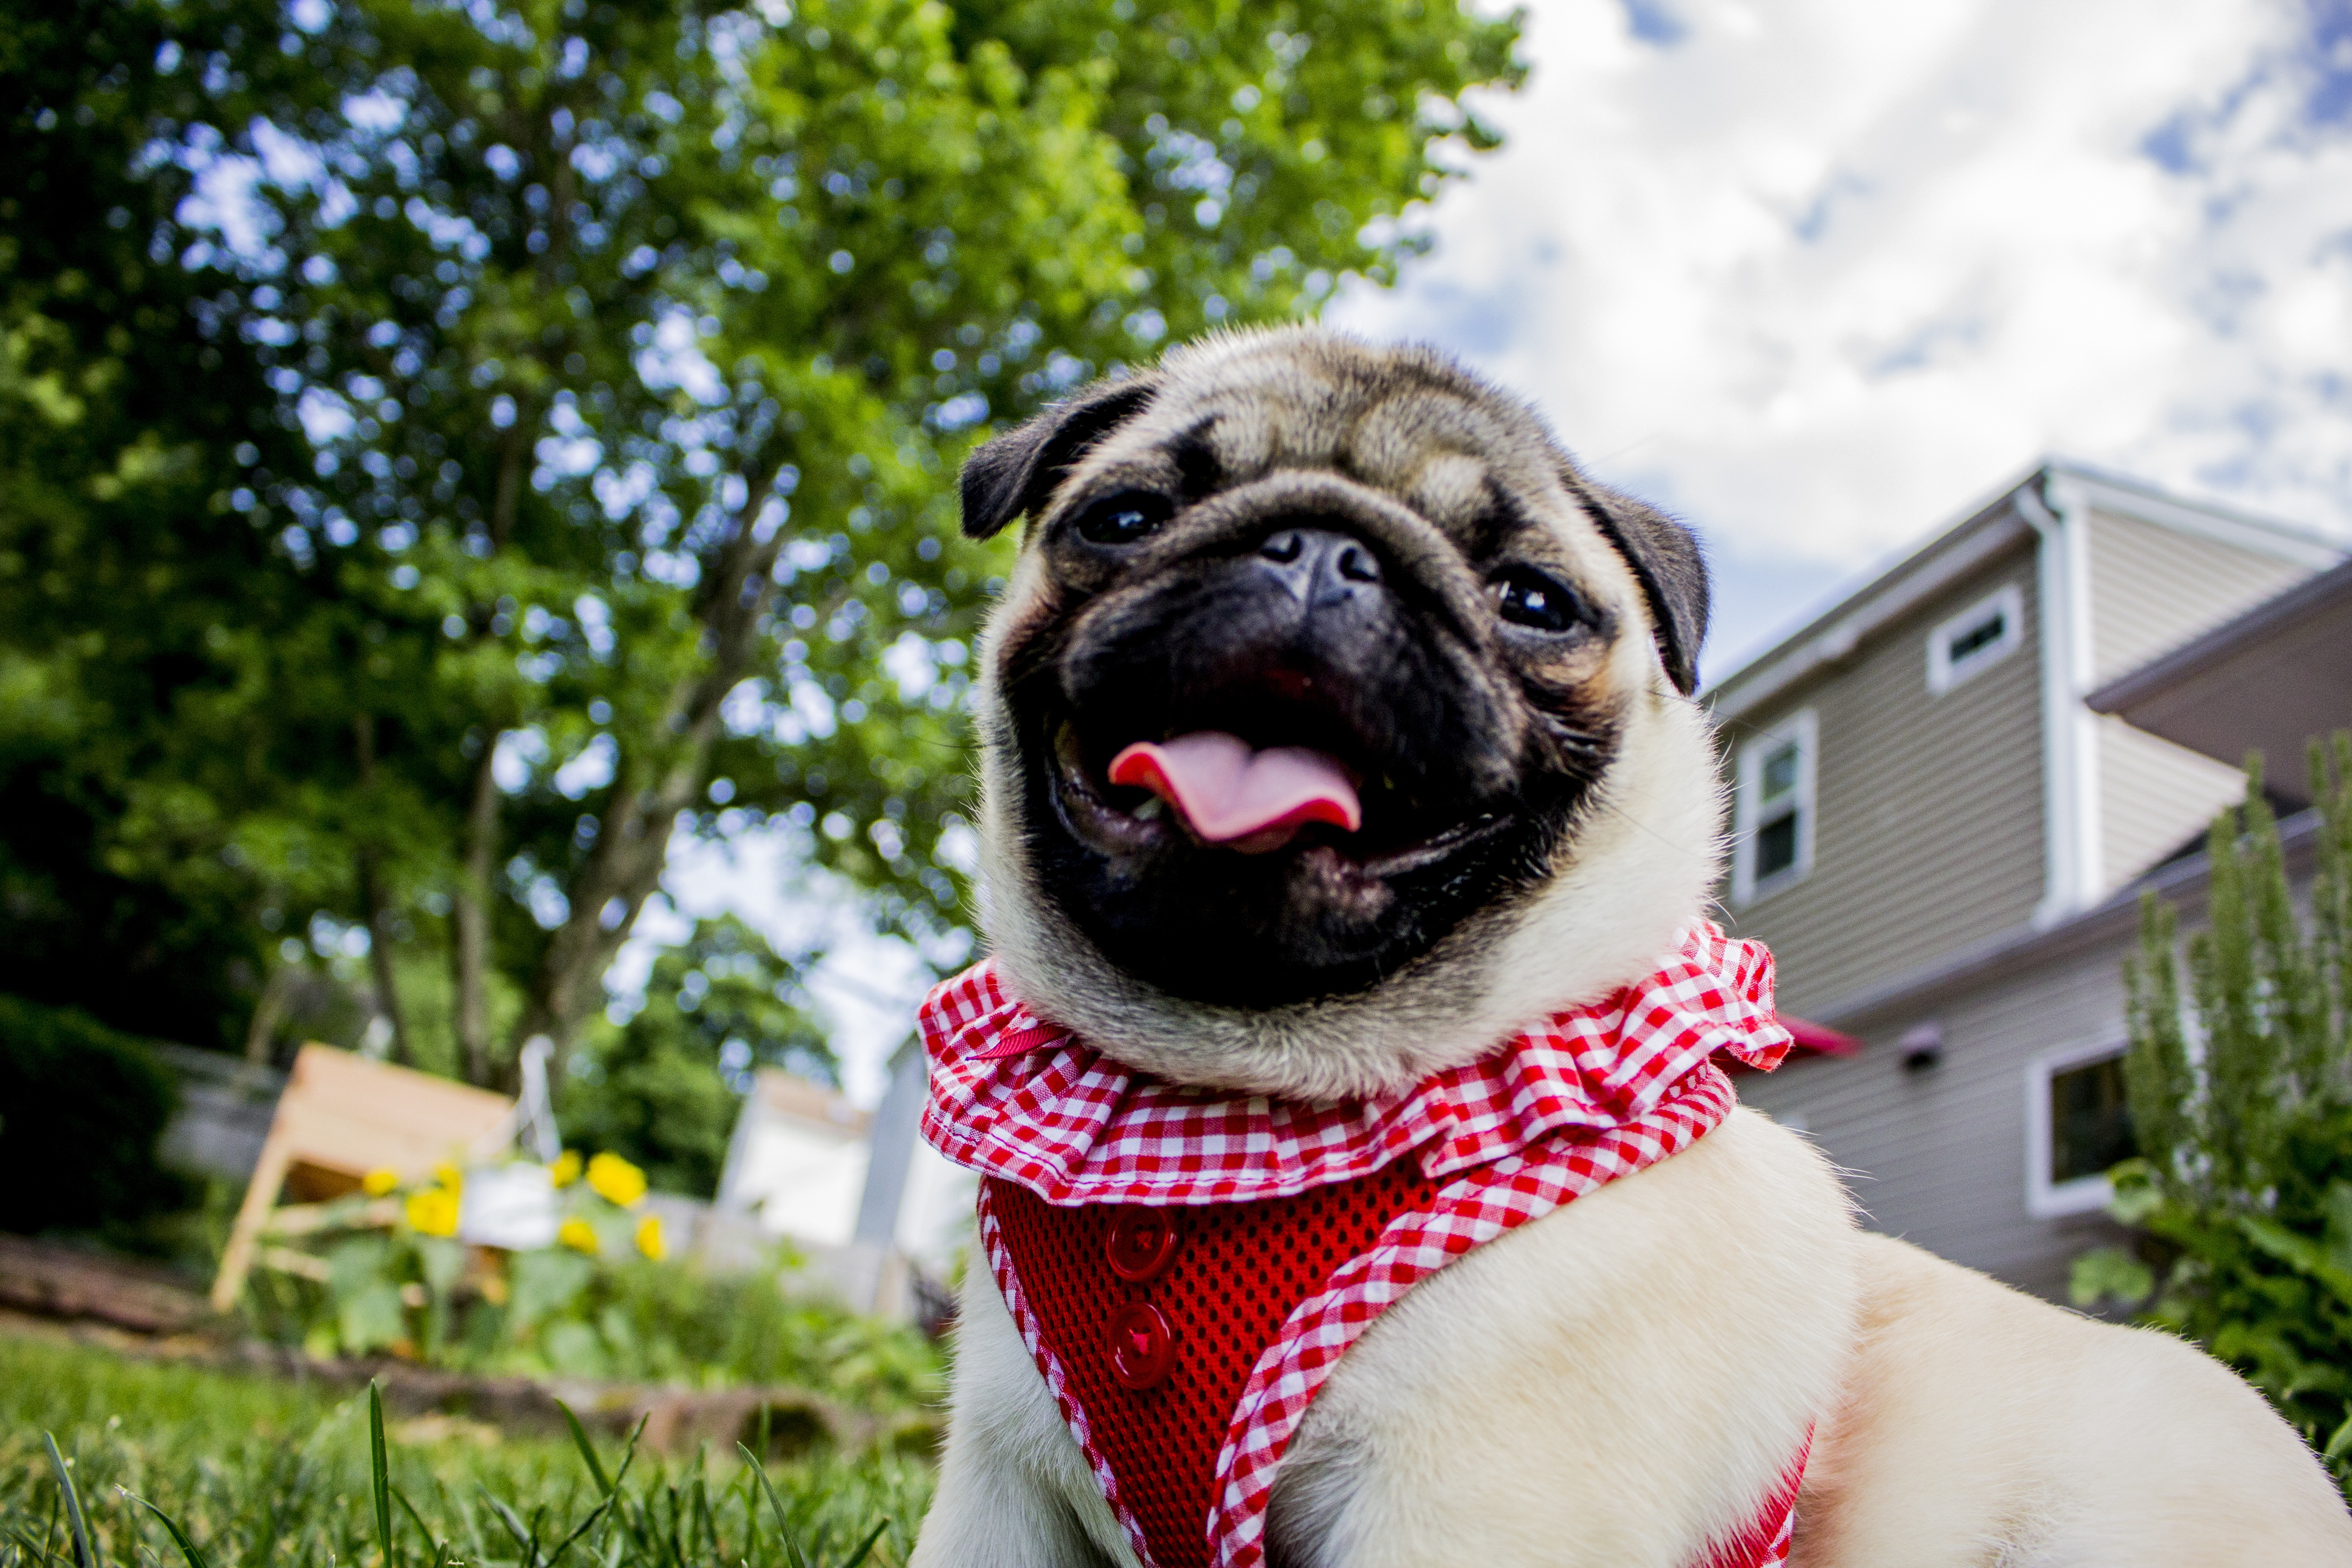
flower, puppy, dog, animal, cute, canine, looking, summer, pet, portrait, young, small, mammal, smile, pug, happy, vertebrate, funny, tongue, doggy, purebred, dog like mammal, dog crossbreeds